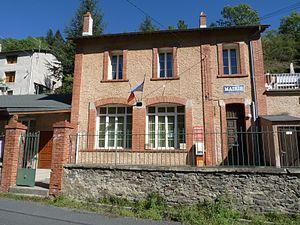
Mairie d'Urbanya, Pyrénées-Orientales, France
Urbanya est une commune française située dans le département des Pyrénées-Orientales, en région Occitanie.